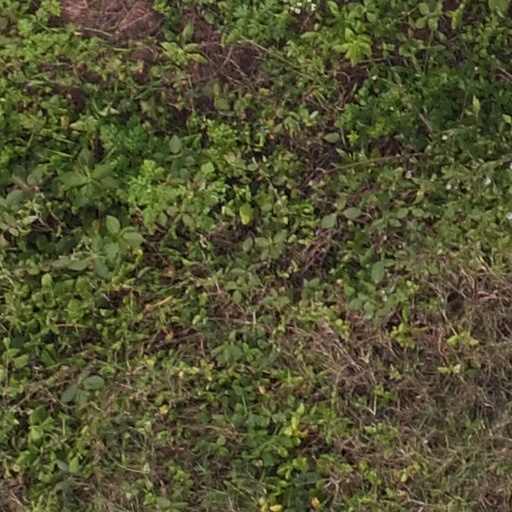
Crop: maize; corn